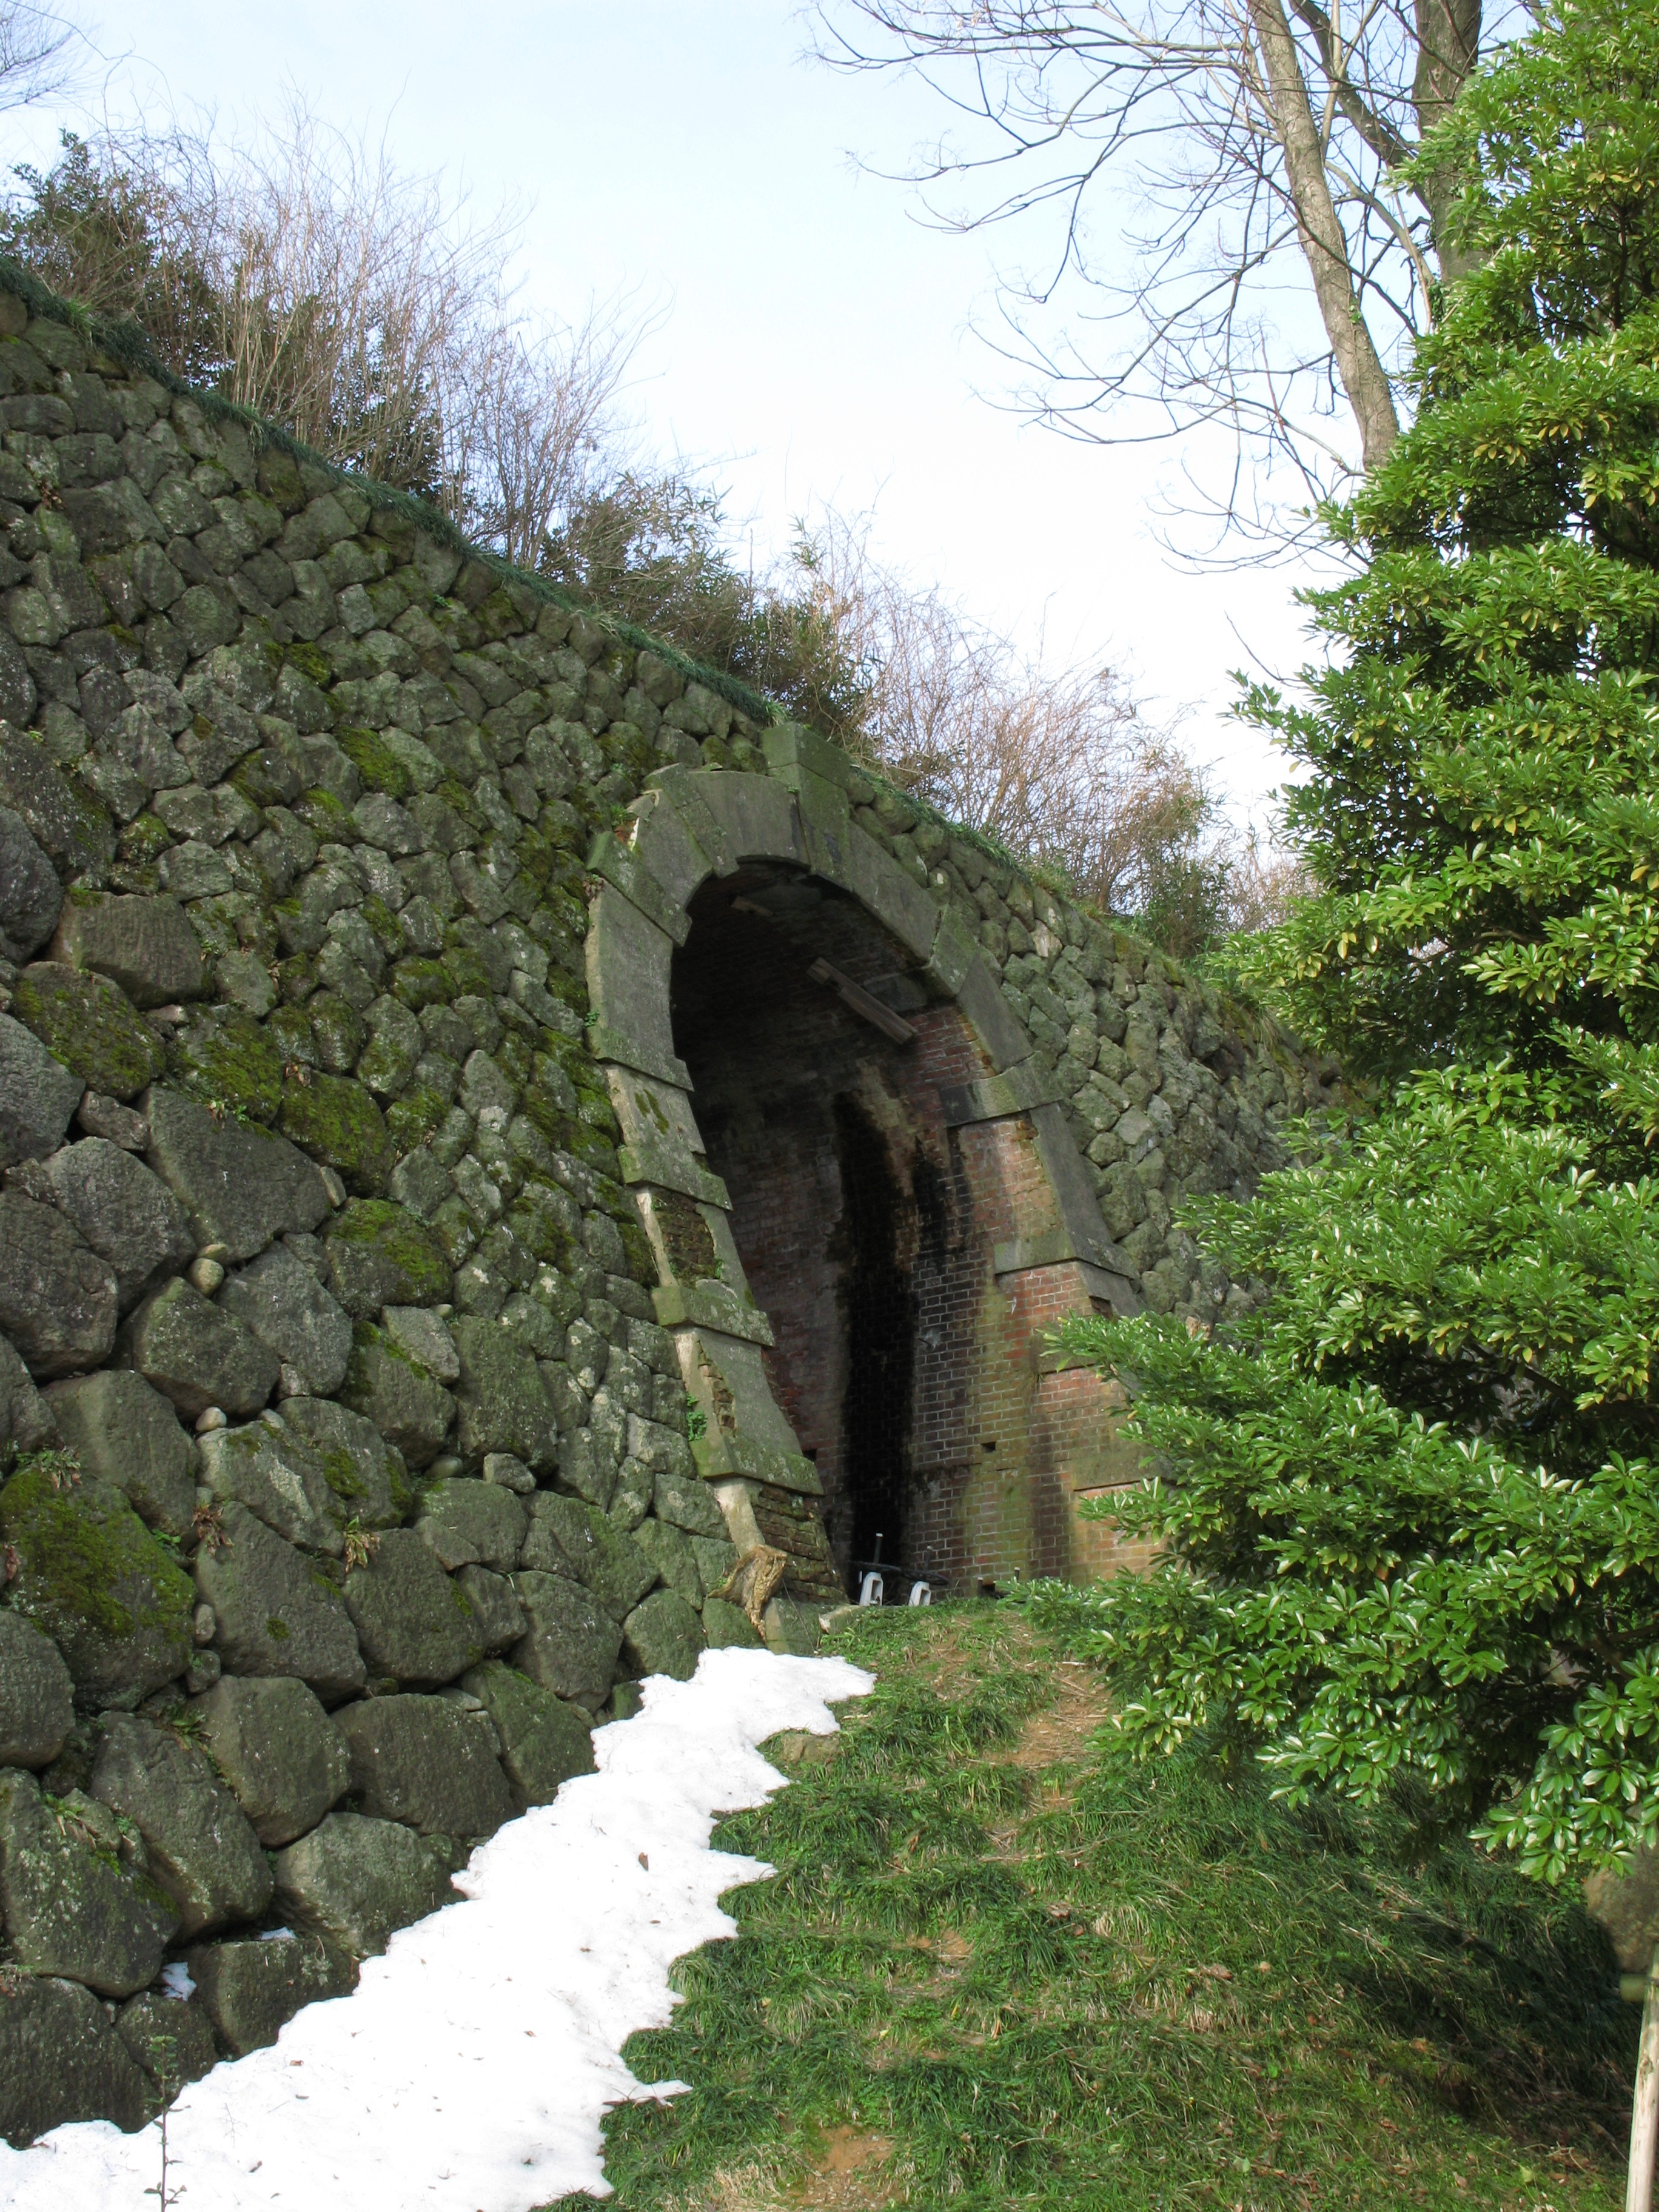
wall, tunnel, arch, high, waterway, monastery, hires, hi, res, powershotg7, canong7